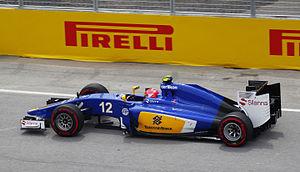
Felipe Nasr - Sauber - Grand Prix du Canada - Circuit Gilles-Villeneuve - 7 juin 2015 (Photo Paul-Émile Poulin-Jacques)
Luiz Felipe Nasr, plus couramment appelé Felipe Nasr, est un pilote automobile brésilien. En 2015, il obtient sa première titularisation en Formule 1 dans l'écurie suisse Sauber.